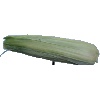
Label: Corn Husk 1